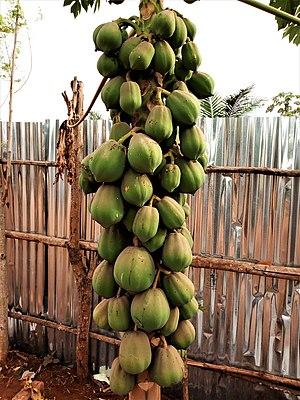
Des papayes au tronc du papayer au Bénin